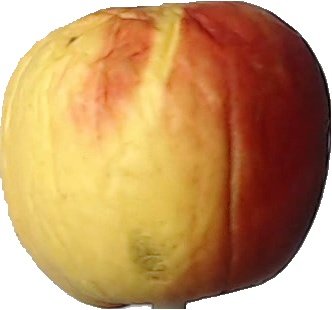
Label: apple_red_yellow_1